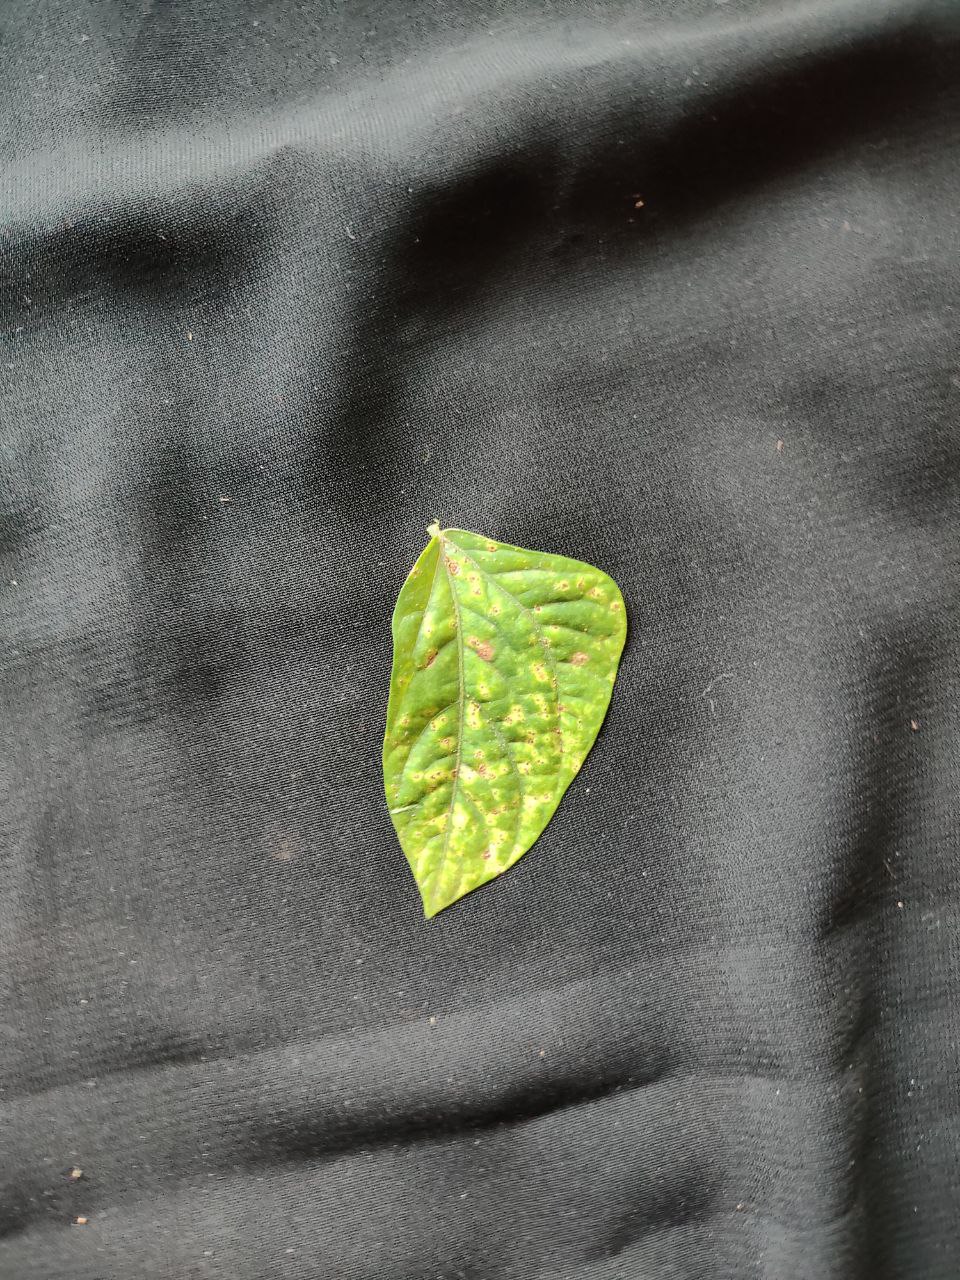
Crop: cowpea
Leaf condition: Septoria leaf spot